Sajad Haider

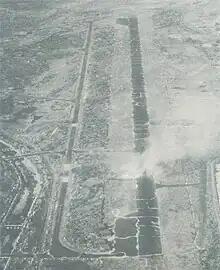
Smoke rises from India's Pathankot airbase during airstrikes by No. 19 Squadron PAF led by Sajjad Haider.

During his second year at the FC College, he was selected to join the 13th GD(P) Course at the RPAF College in December 1951. He later reflected on being an average student who barely scraped through the 1½ year course. However, shortly after earning his pilot wings, he rose to the top of his course within months, despite starting in the middle during training. He was commissioned into the Royal Pakistan Air Force on 11 June 1953.